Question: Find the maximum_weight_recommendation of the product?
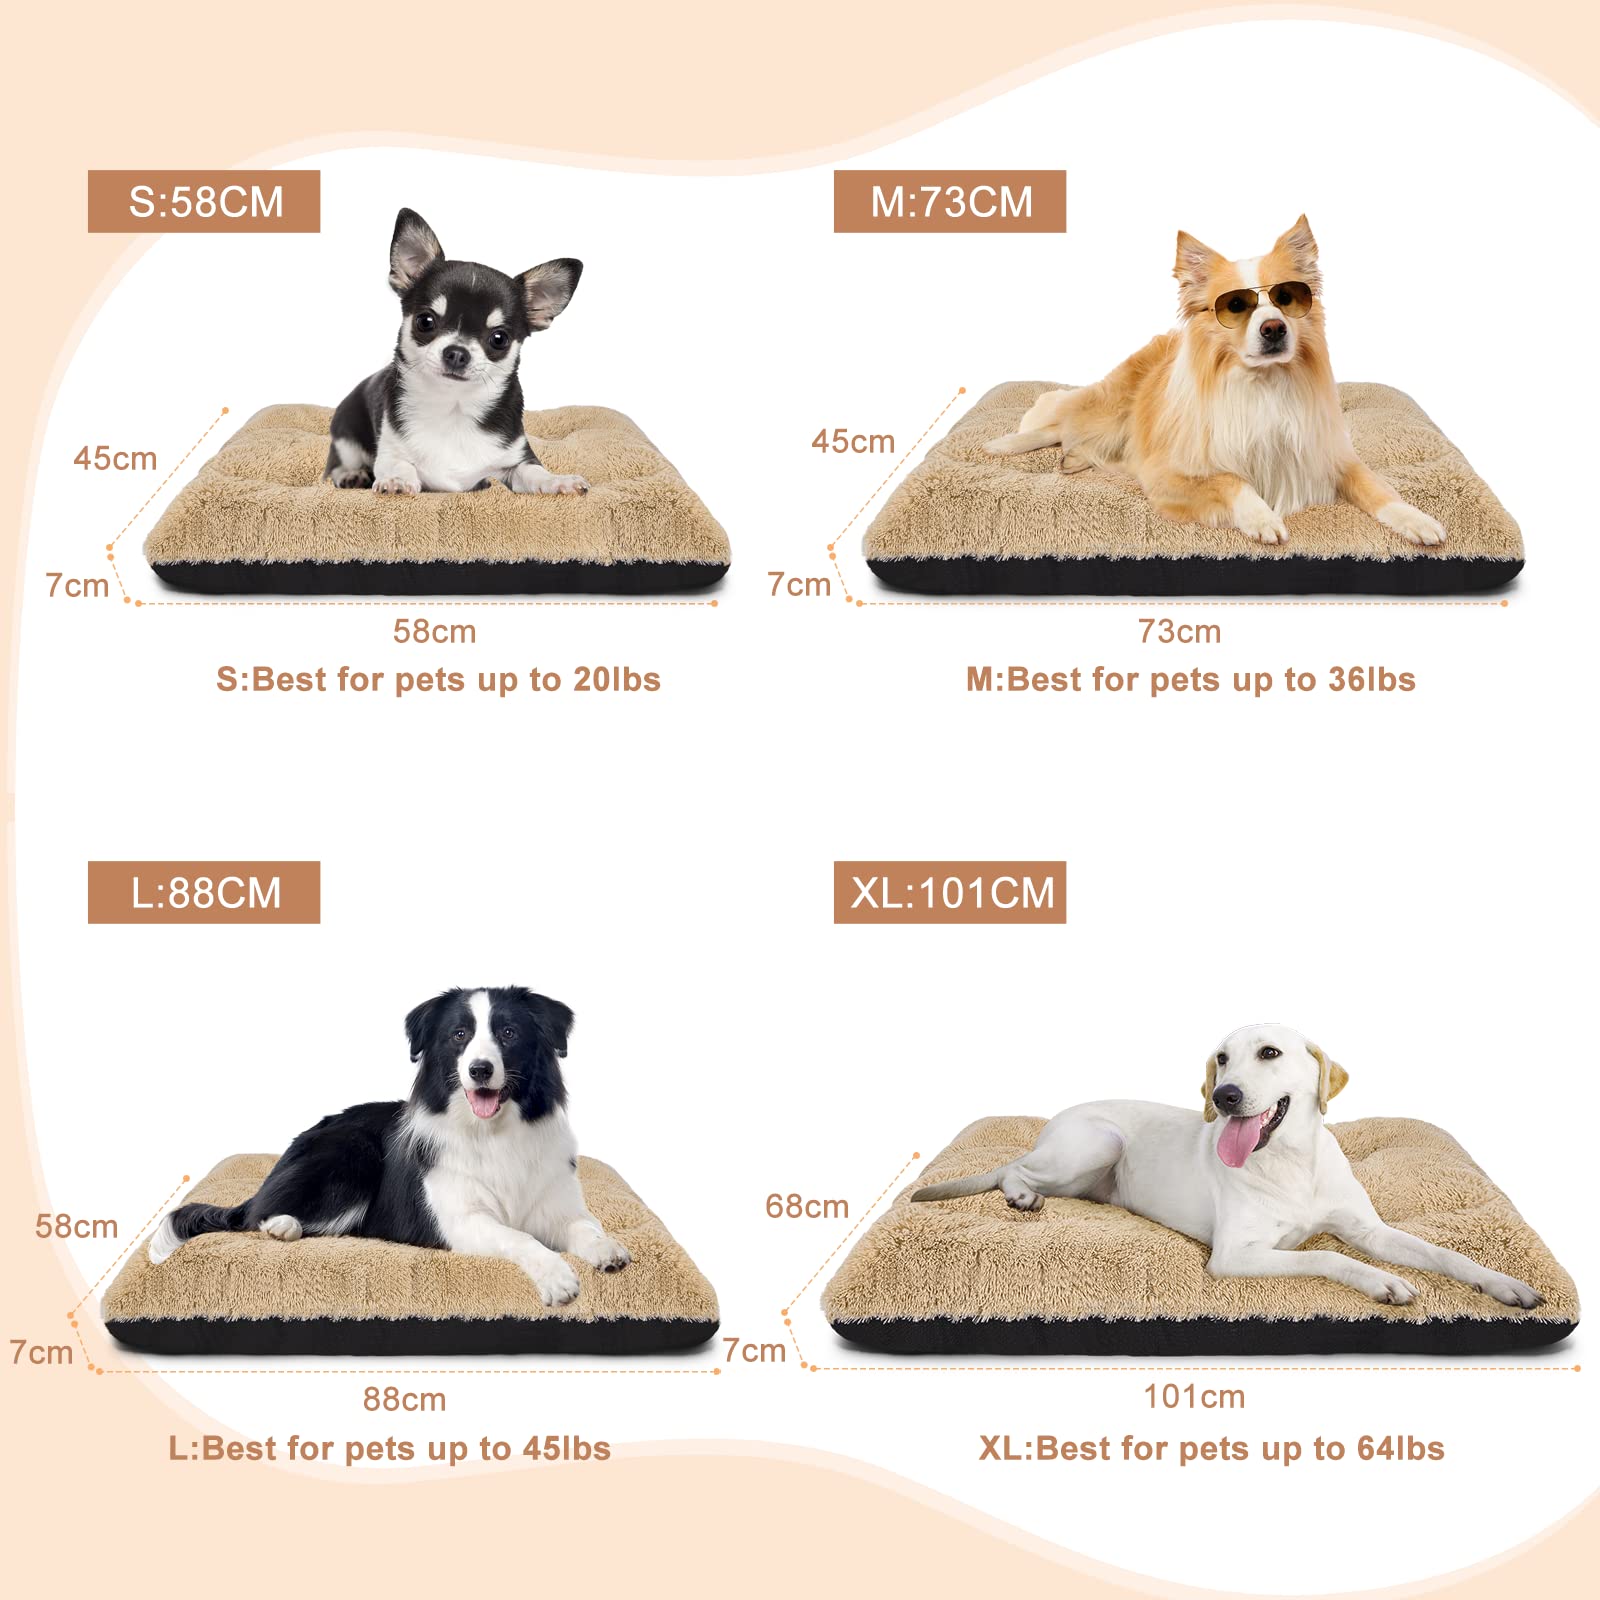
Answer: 64 pound